Keith Morris

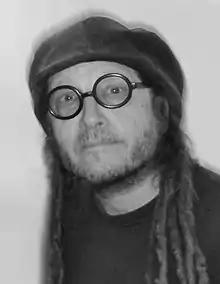
Morris in Los Angeles, 2017

Morris was born September 18, 1955, and grew up in Hermosa Beach, California. Morris is Jewish. His father, Jerry, had been a budding jazz drummer in his youth and practiced with visiting jazz groups at the Lighthouse Café. Jerry later opened a bait shop in the 1970s and struck up a friendship with jazz record producer Ozzie Cadena (both men's sons, Keith and Dez, later became singers in Black Flag). Keith attended Mira Costa High School, where brothers Greg and Raymond Ginn were also students, and graduated in 1973. He then studied fine art and painting at the Pasadena Arts Center while working at his father's bait shop. One of his co-workers at the shop was Bill Stevenson, a Mira Costa student eight years Morris' junior who would also go on to be a member of Black Flag.